McCallum (TV series)

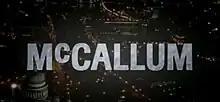

McCallum is a British television series that was produced by Scottish Television and ran from 28 December 1995 to 7 December 1998.